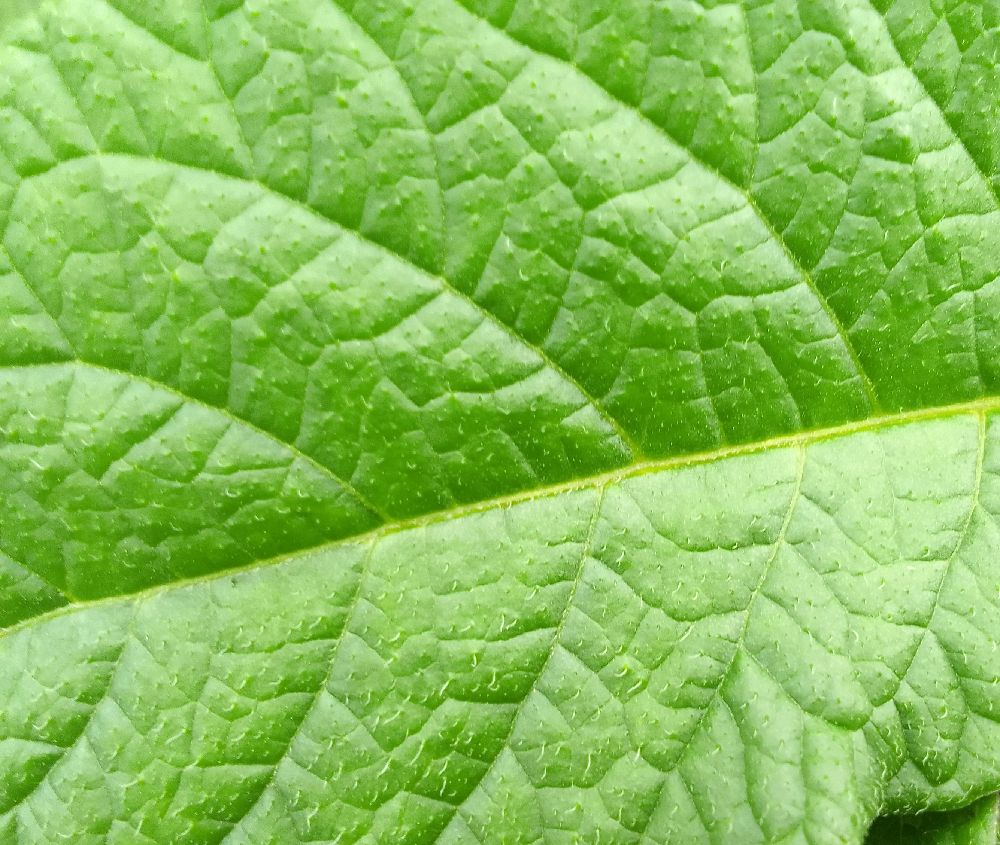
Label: Healthy